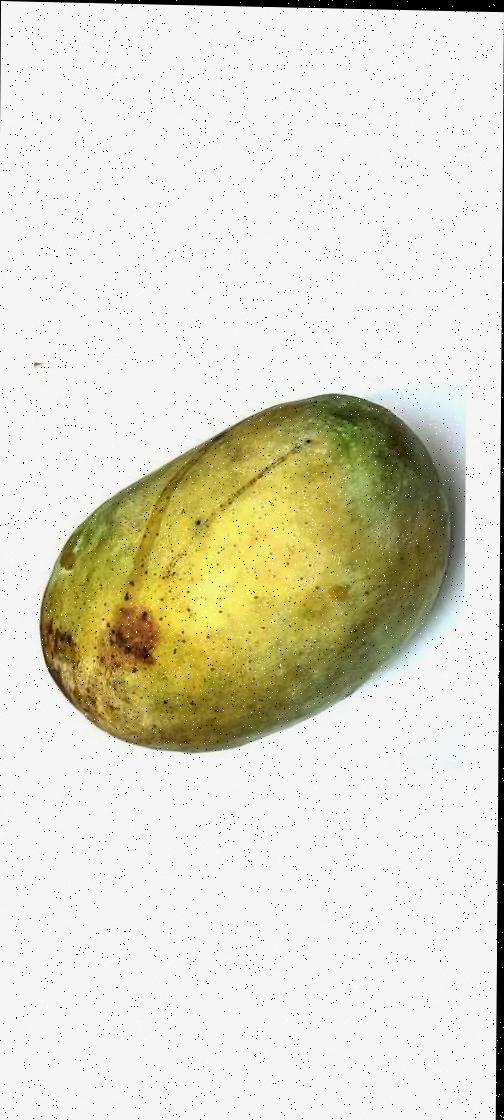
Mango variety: Fazli Classic